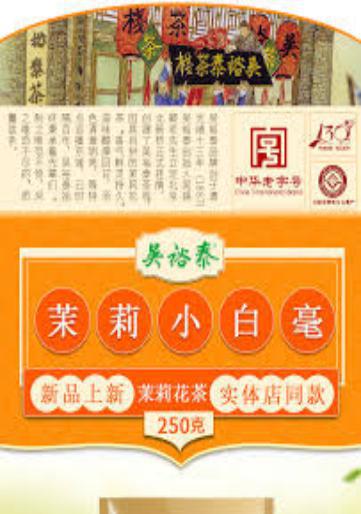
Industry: Food